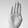
ASL letter: B